Matteo Salvucci

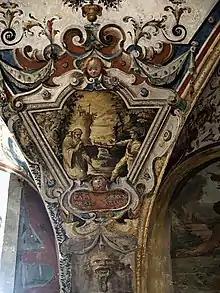
Oratorio San Benedetto, Perugia

Matteo or Matteucci or Mattiuccio Salvucci (1576–1628) was an Italian painter, active in Perugia in a Mannerist style. He is said by some a pupil of Federico Barocci. He apparently traveled to Rome, but failed to gain continued patronage. Lupattelli describes him as not having any one master. He is said to have painted the main altarpiece of "Christ in Glory with Saint Benedict and Scolatica" (1608) for the church of Santa Maria Maddalena in Perugia. He painted canvases for the choir of San Ercolano : "The testimony of San Ercolano", his "Martyrdom", and the "Transfer of his Relics". For the Sacristy of San Fiorenzo, he painted some lunettes in 1612. He painted grotteschi on the ceiling of the church of the Confraternity of San Benedetto with figures and stories in chiaroscuro. In Santa Maria Nuova, he also painted ceiling grotteschi.